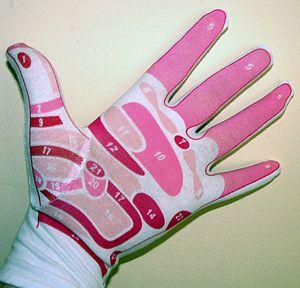
1. Hypophyse 2. Cou 3. Côté de la tête, de cerveau 4. Dessus de la tête, de cerveau 5. Sinus 6. Œil 7. Trompe d’Eustache 8. Oreille 9. Thyroïde 10. Poumon 11. Cœur 12. Plexus solaire 13. Foie 14. Rate 15. Estomac et pancréas 16. Intestin grêle 17. Côlon 18. Vessie 19. Urètre 20. Rein 21. Surrénale 22. Epaule 23. Ovaire/ Testicule 24. Nerf sciatique
La réflexologie est une pratique se présentant comme thérapeutique et utilisant le massage. Elle repose sur le précepte pseudo-scientifique que chaque organe, partie du corps ou fonction physiologique correspondrait à une zone ou un point sur les mains, les pieds ou les oreilles. Selon ses praticiens, un toucher spécifique sur ces zones permettrait ainsi de localiser et dissiper les tensions afin de rétablir l'équilibre du corps. Néanmoins, l'idée qu'il existerait des voies réflexes entre une aire donnée du pied, de la main ou de l'oreille, et un organe particulier est une croyance sans fondement biologique. À ce jour, les essais cliniques ne démontrent d'ailleurs aucune efficacité propre de la réflexologie, tant sur le plan diagnostique que thérapeutique. Elle est aussi efficace que le simple repos. Aucun indice ne montre non plus que des séances régulières de réflexologie joueraient un rôle préventif.